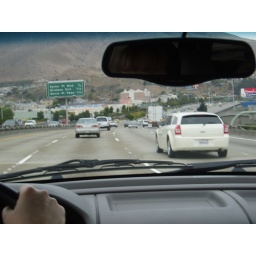
I know what road this is because I only road in the back seat of a car once in the day time in 2005.